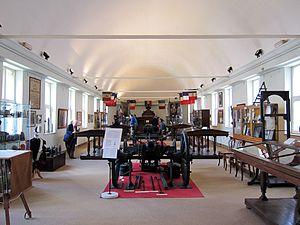
Salle du Musée des canonniers (Lille).
Le Musée des canonniers est un musée lillois installé dans l'ancien couvent des Urbanistes.